Amit Chaudhuri

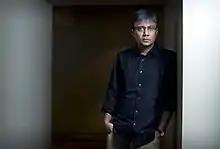
Amit Chaudhuri

Amit Chaudhuri (born 15 May 1962) is a novelist, poet, essayist, literary critic, editor, singer, and music composer from India. He is currently a professor of creative writing at Ashoka University.